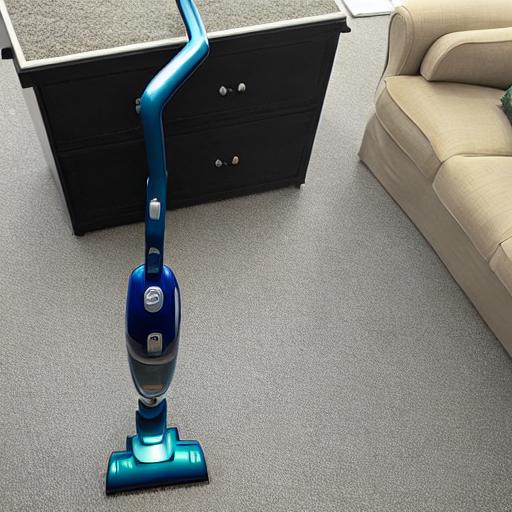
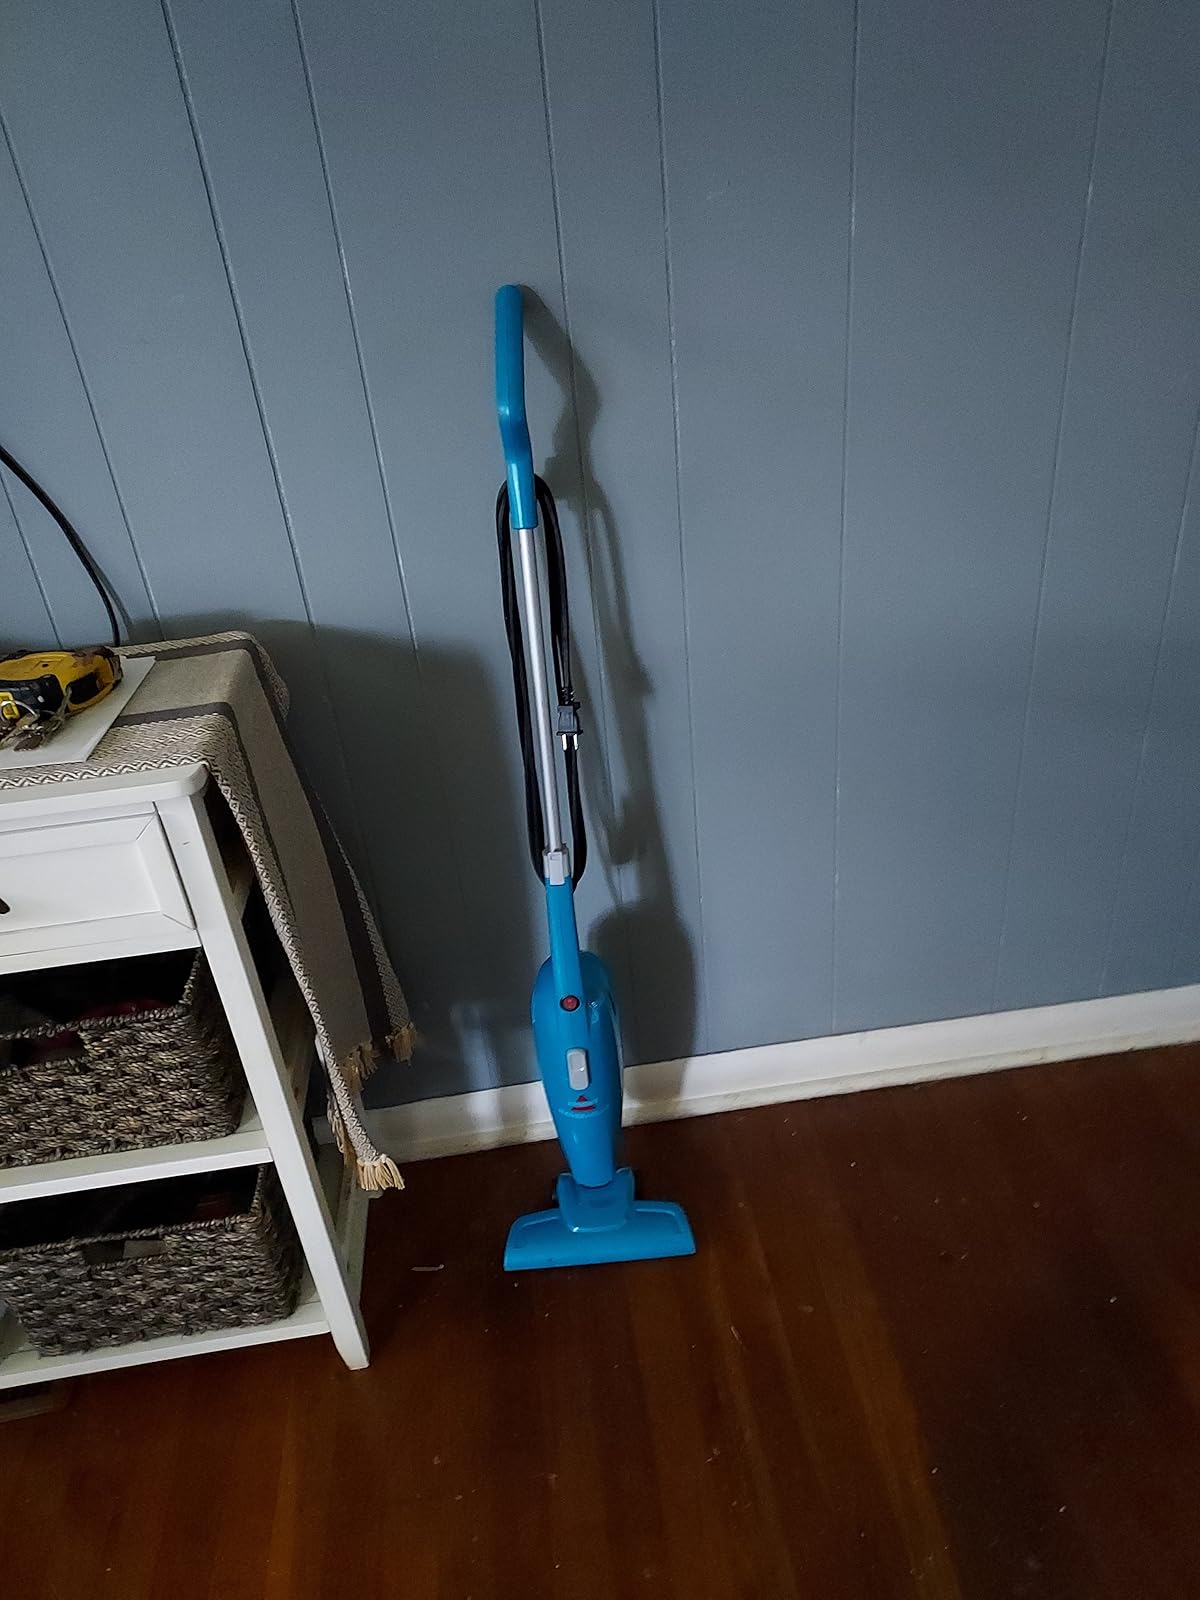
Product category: items_vacuum
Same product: no